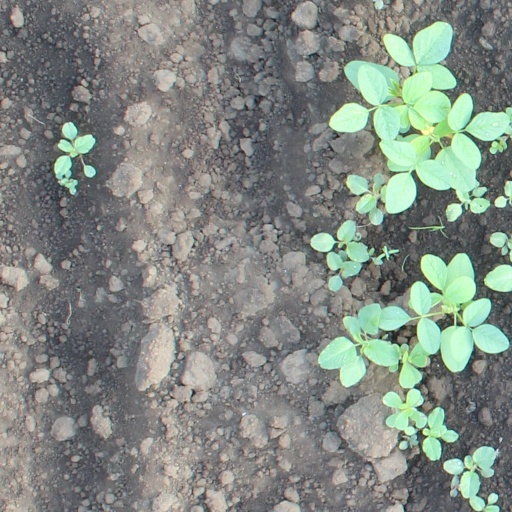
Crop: soybean